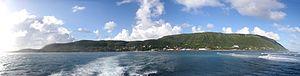
La Désirade, photo prise lors du voyage retour vers St François